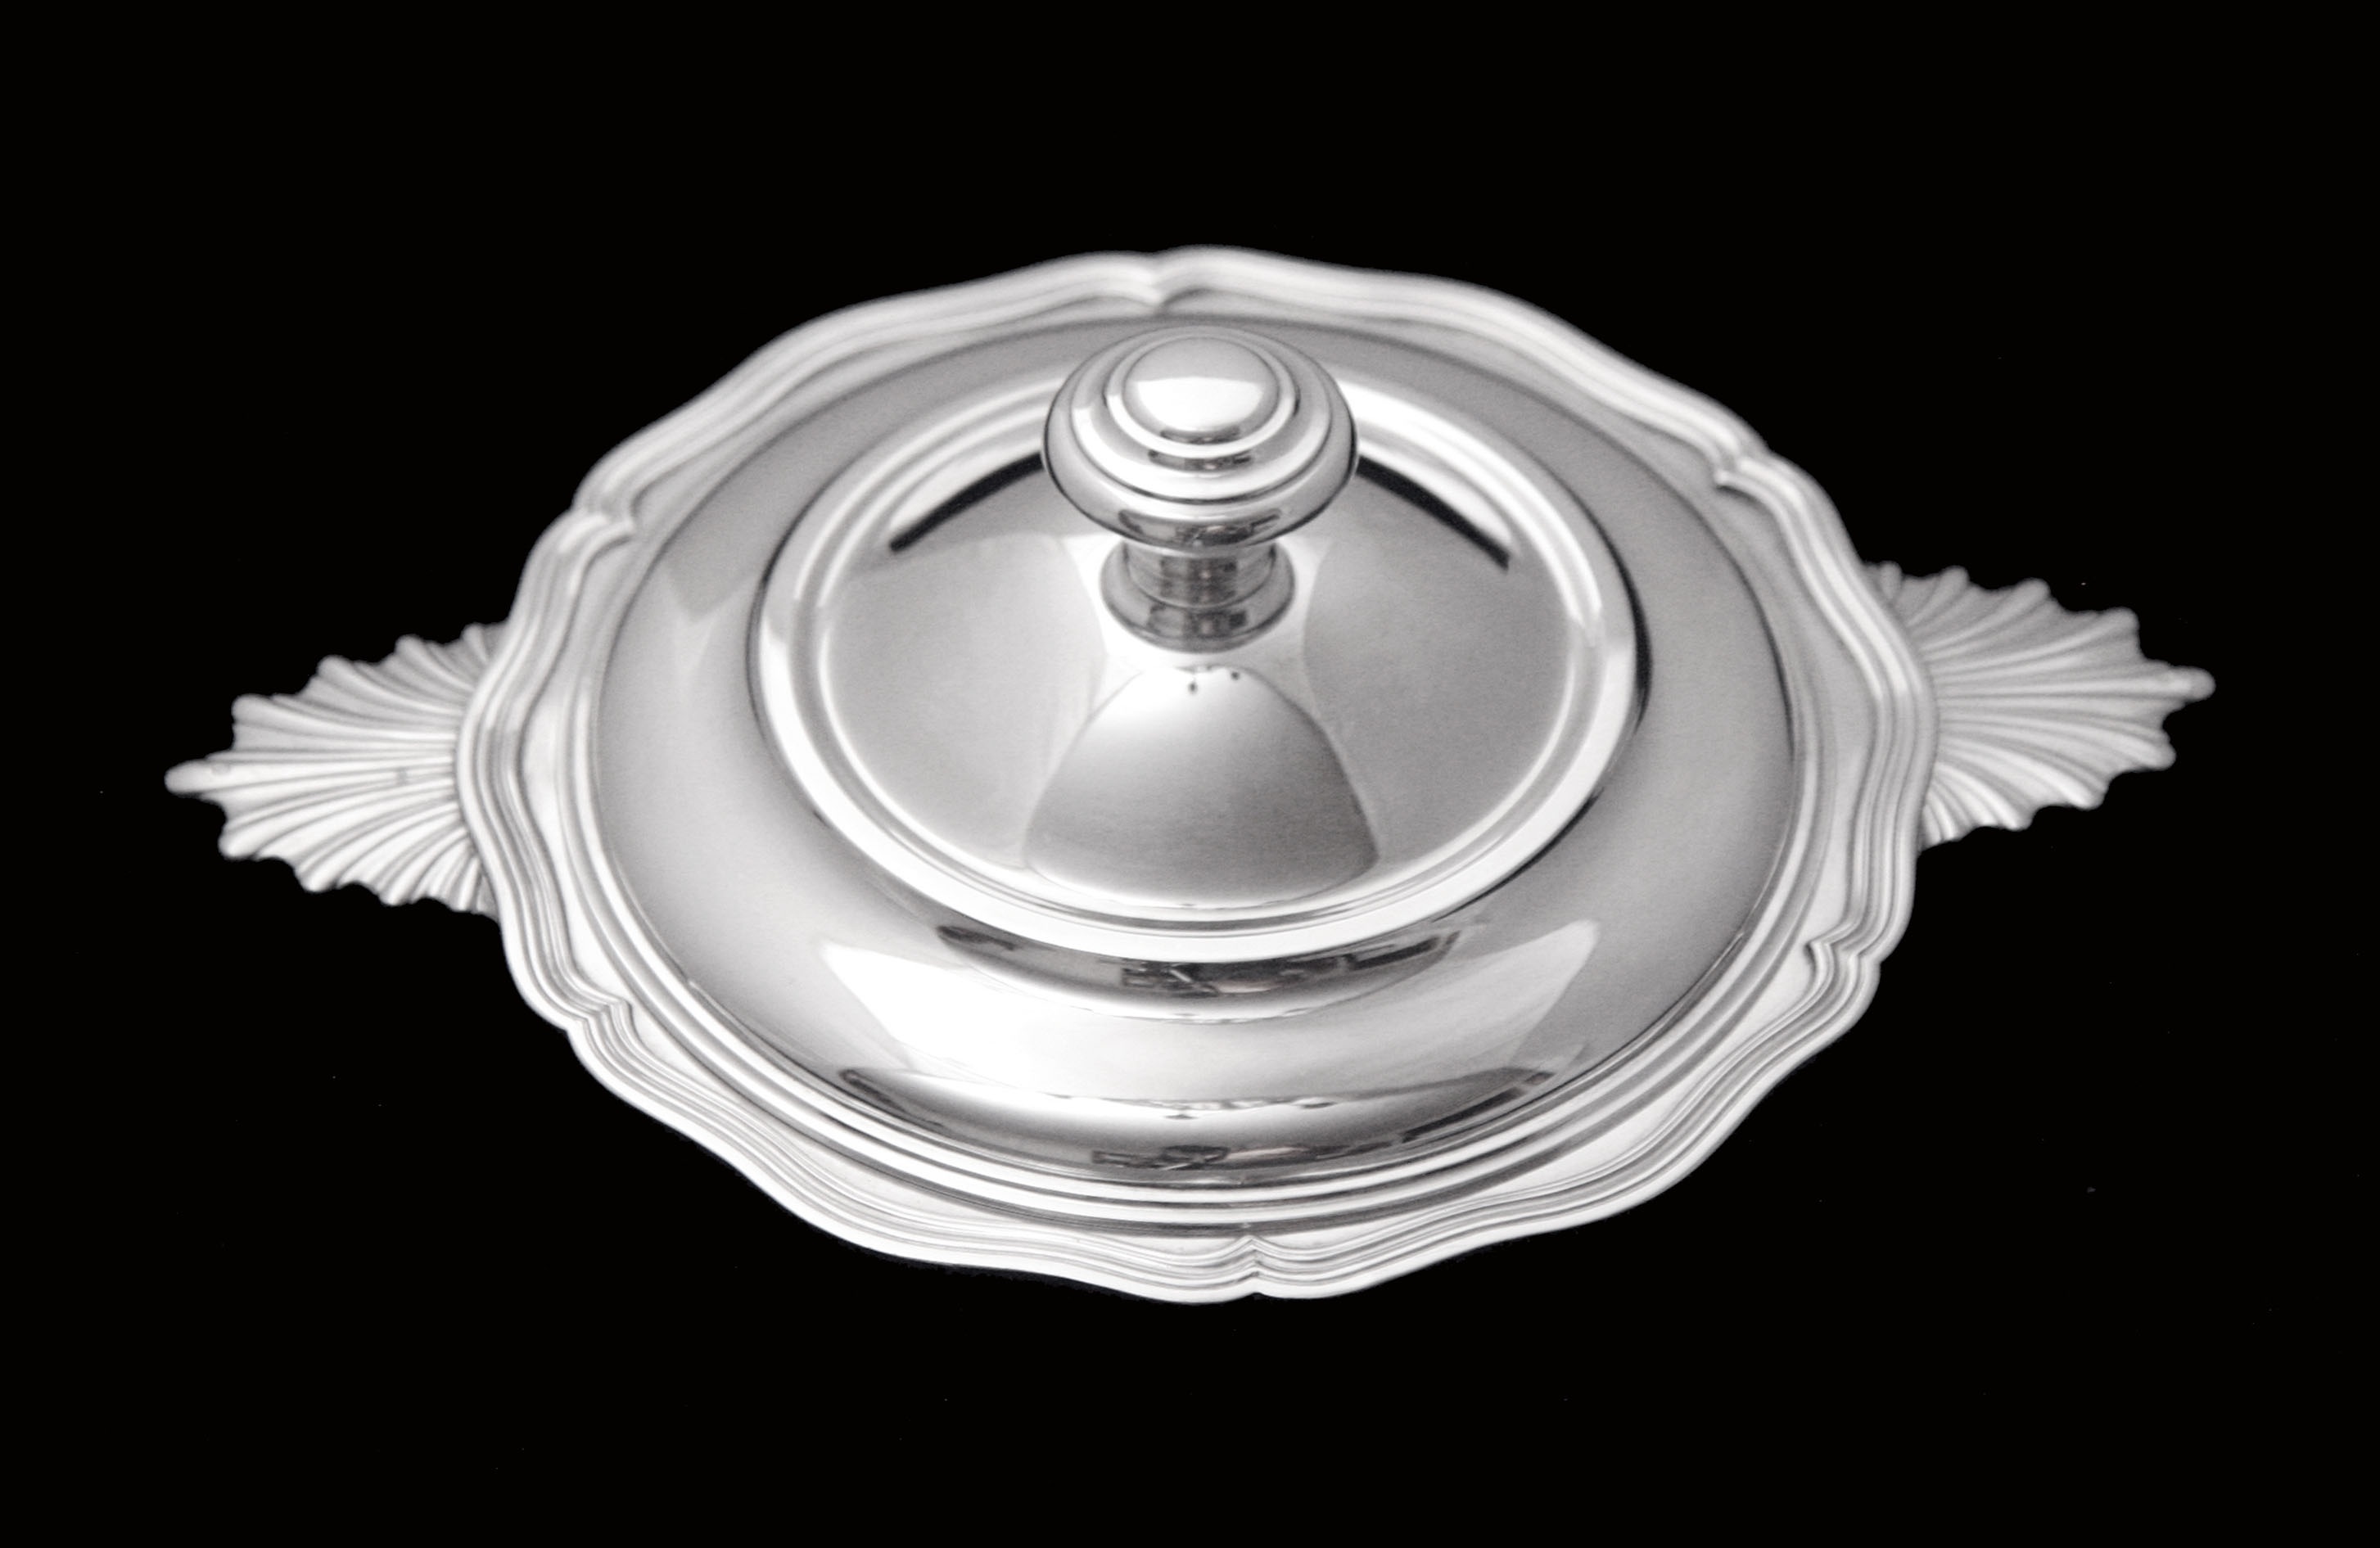
wheel, plate, tableware, material, silver, sterling silver flatware, vintage dressing table, sterling silver candelabra, art deco furniture, dishware, platinum